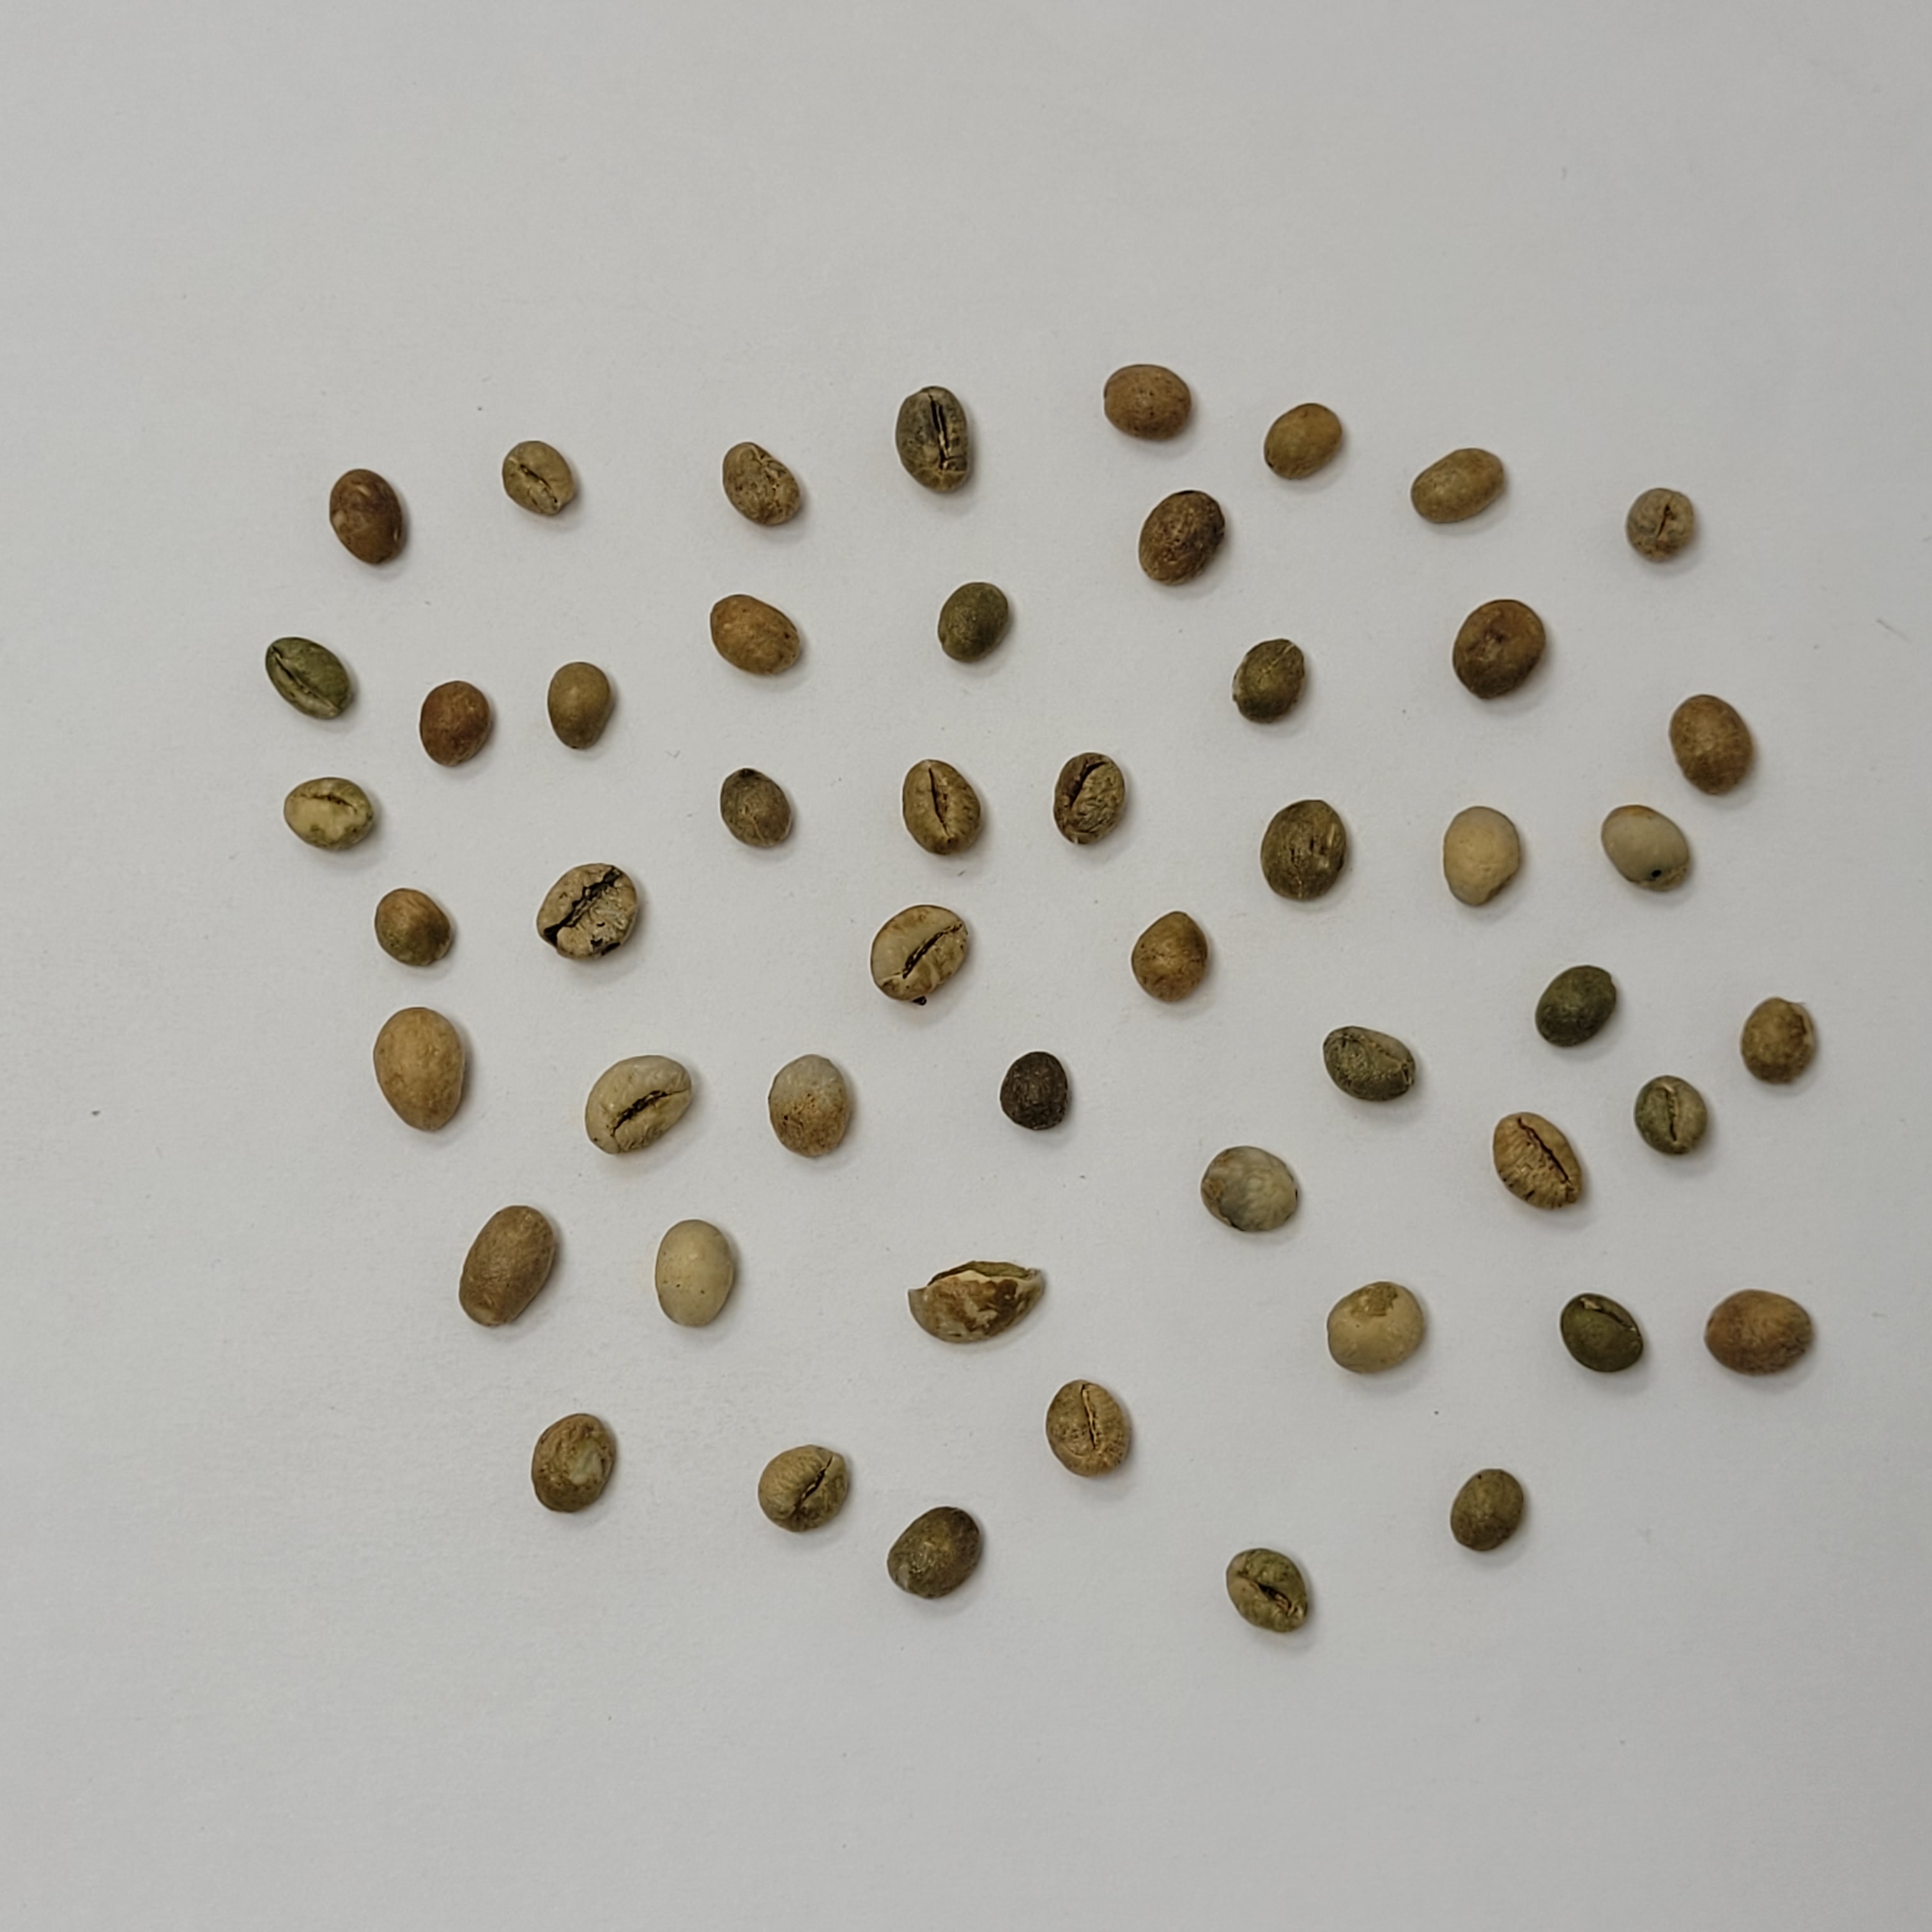
Coffee bean quality grade: PB-I